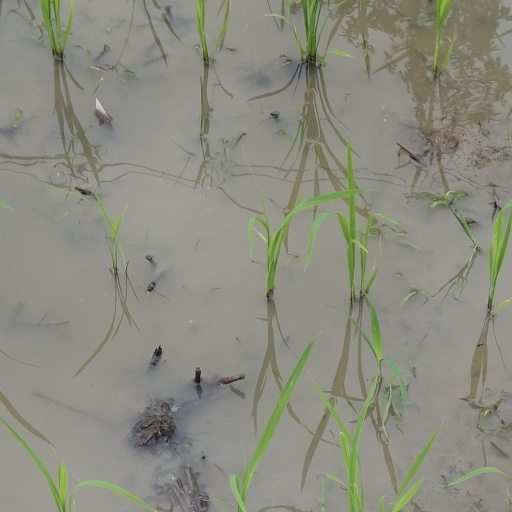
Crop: rice